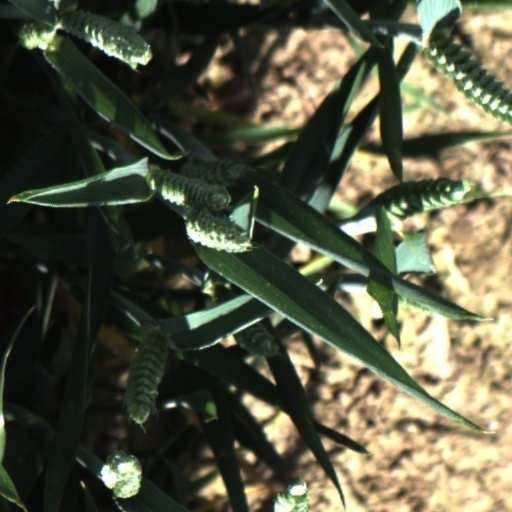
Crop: wheat